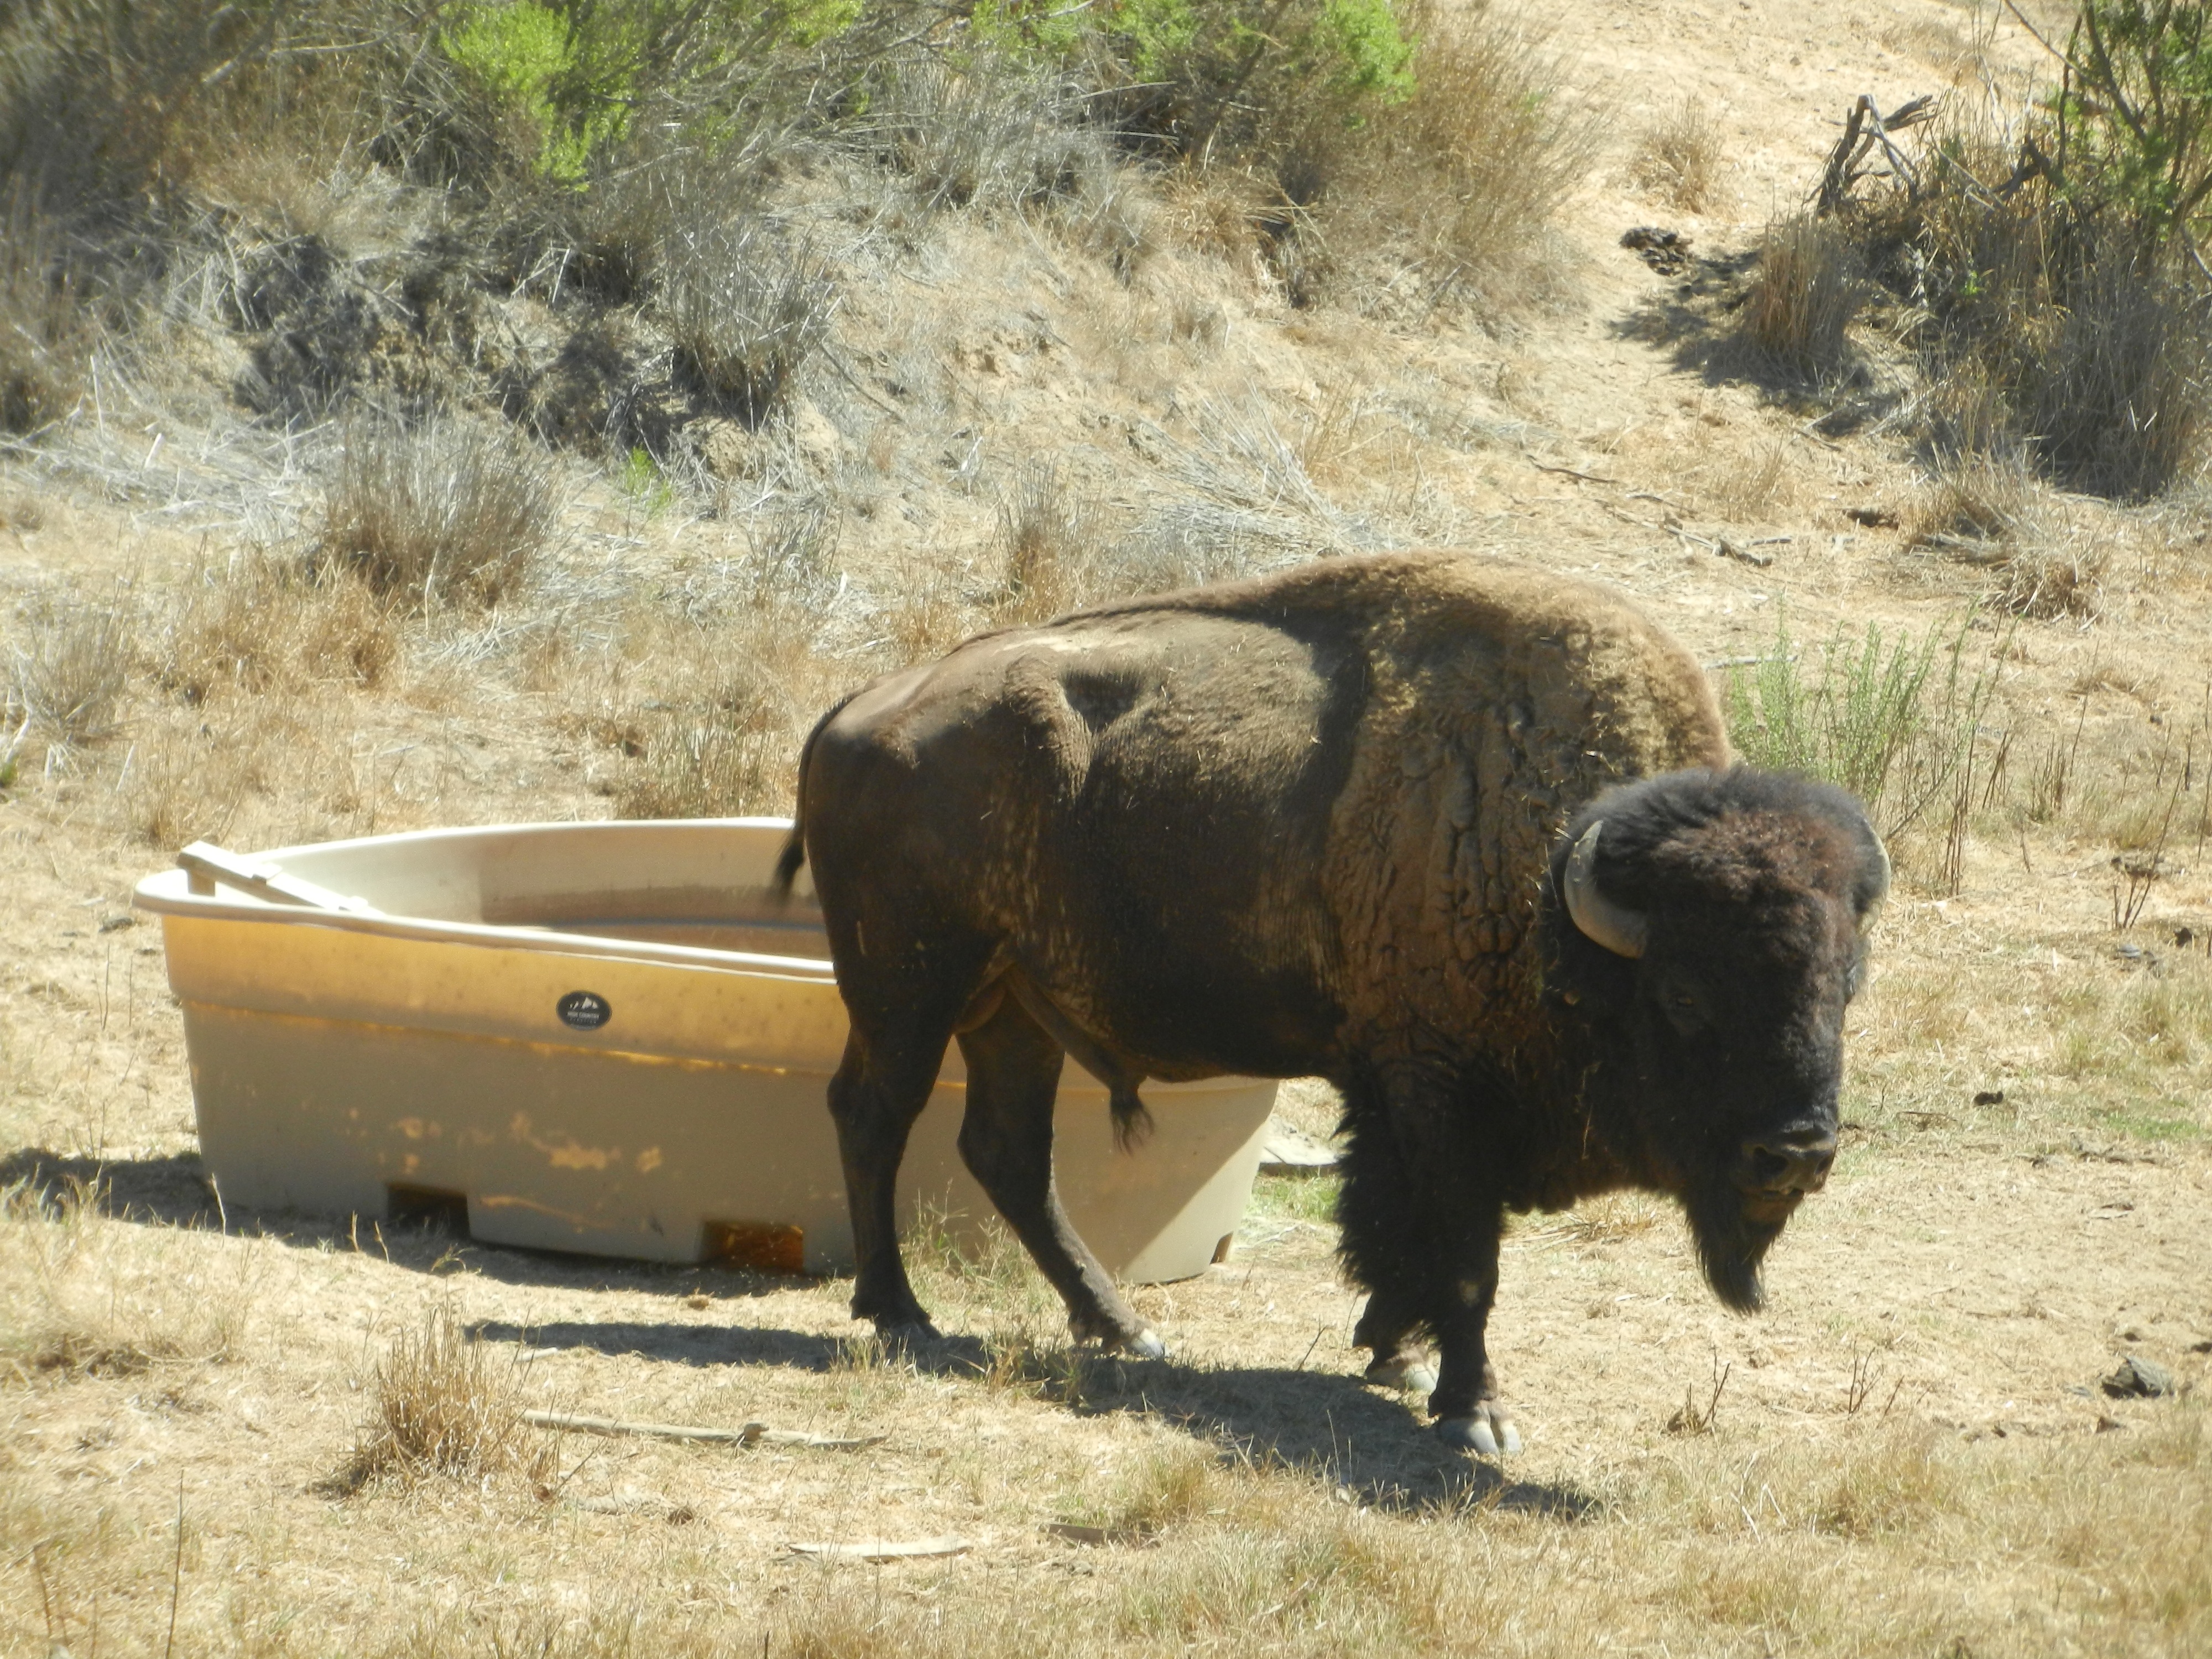
adventure, animal, wildlife, horn, herd, grazing, mammal, fauna, wild life, bull, vertebrate, bison, safari, buffalo, water buffalo, cattle like mammal, cow goat family, muskox